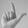
ASL letter: L